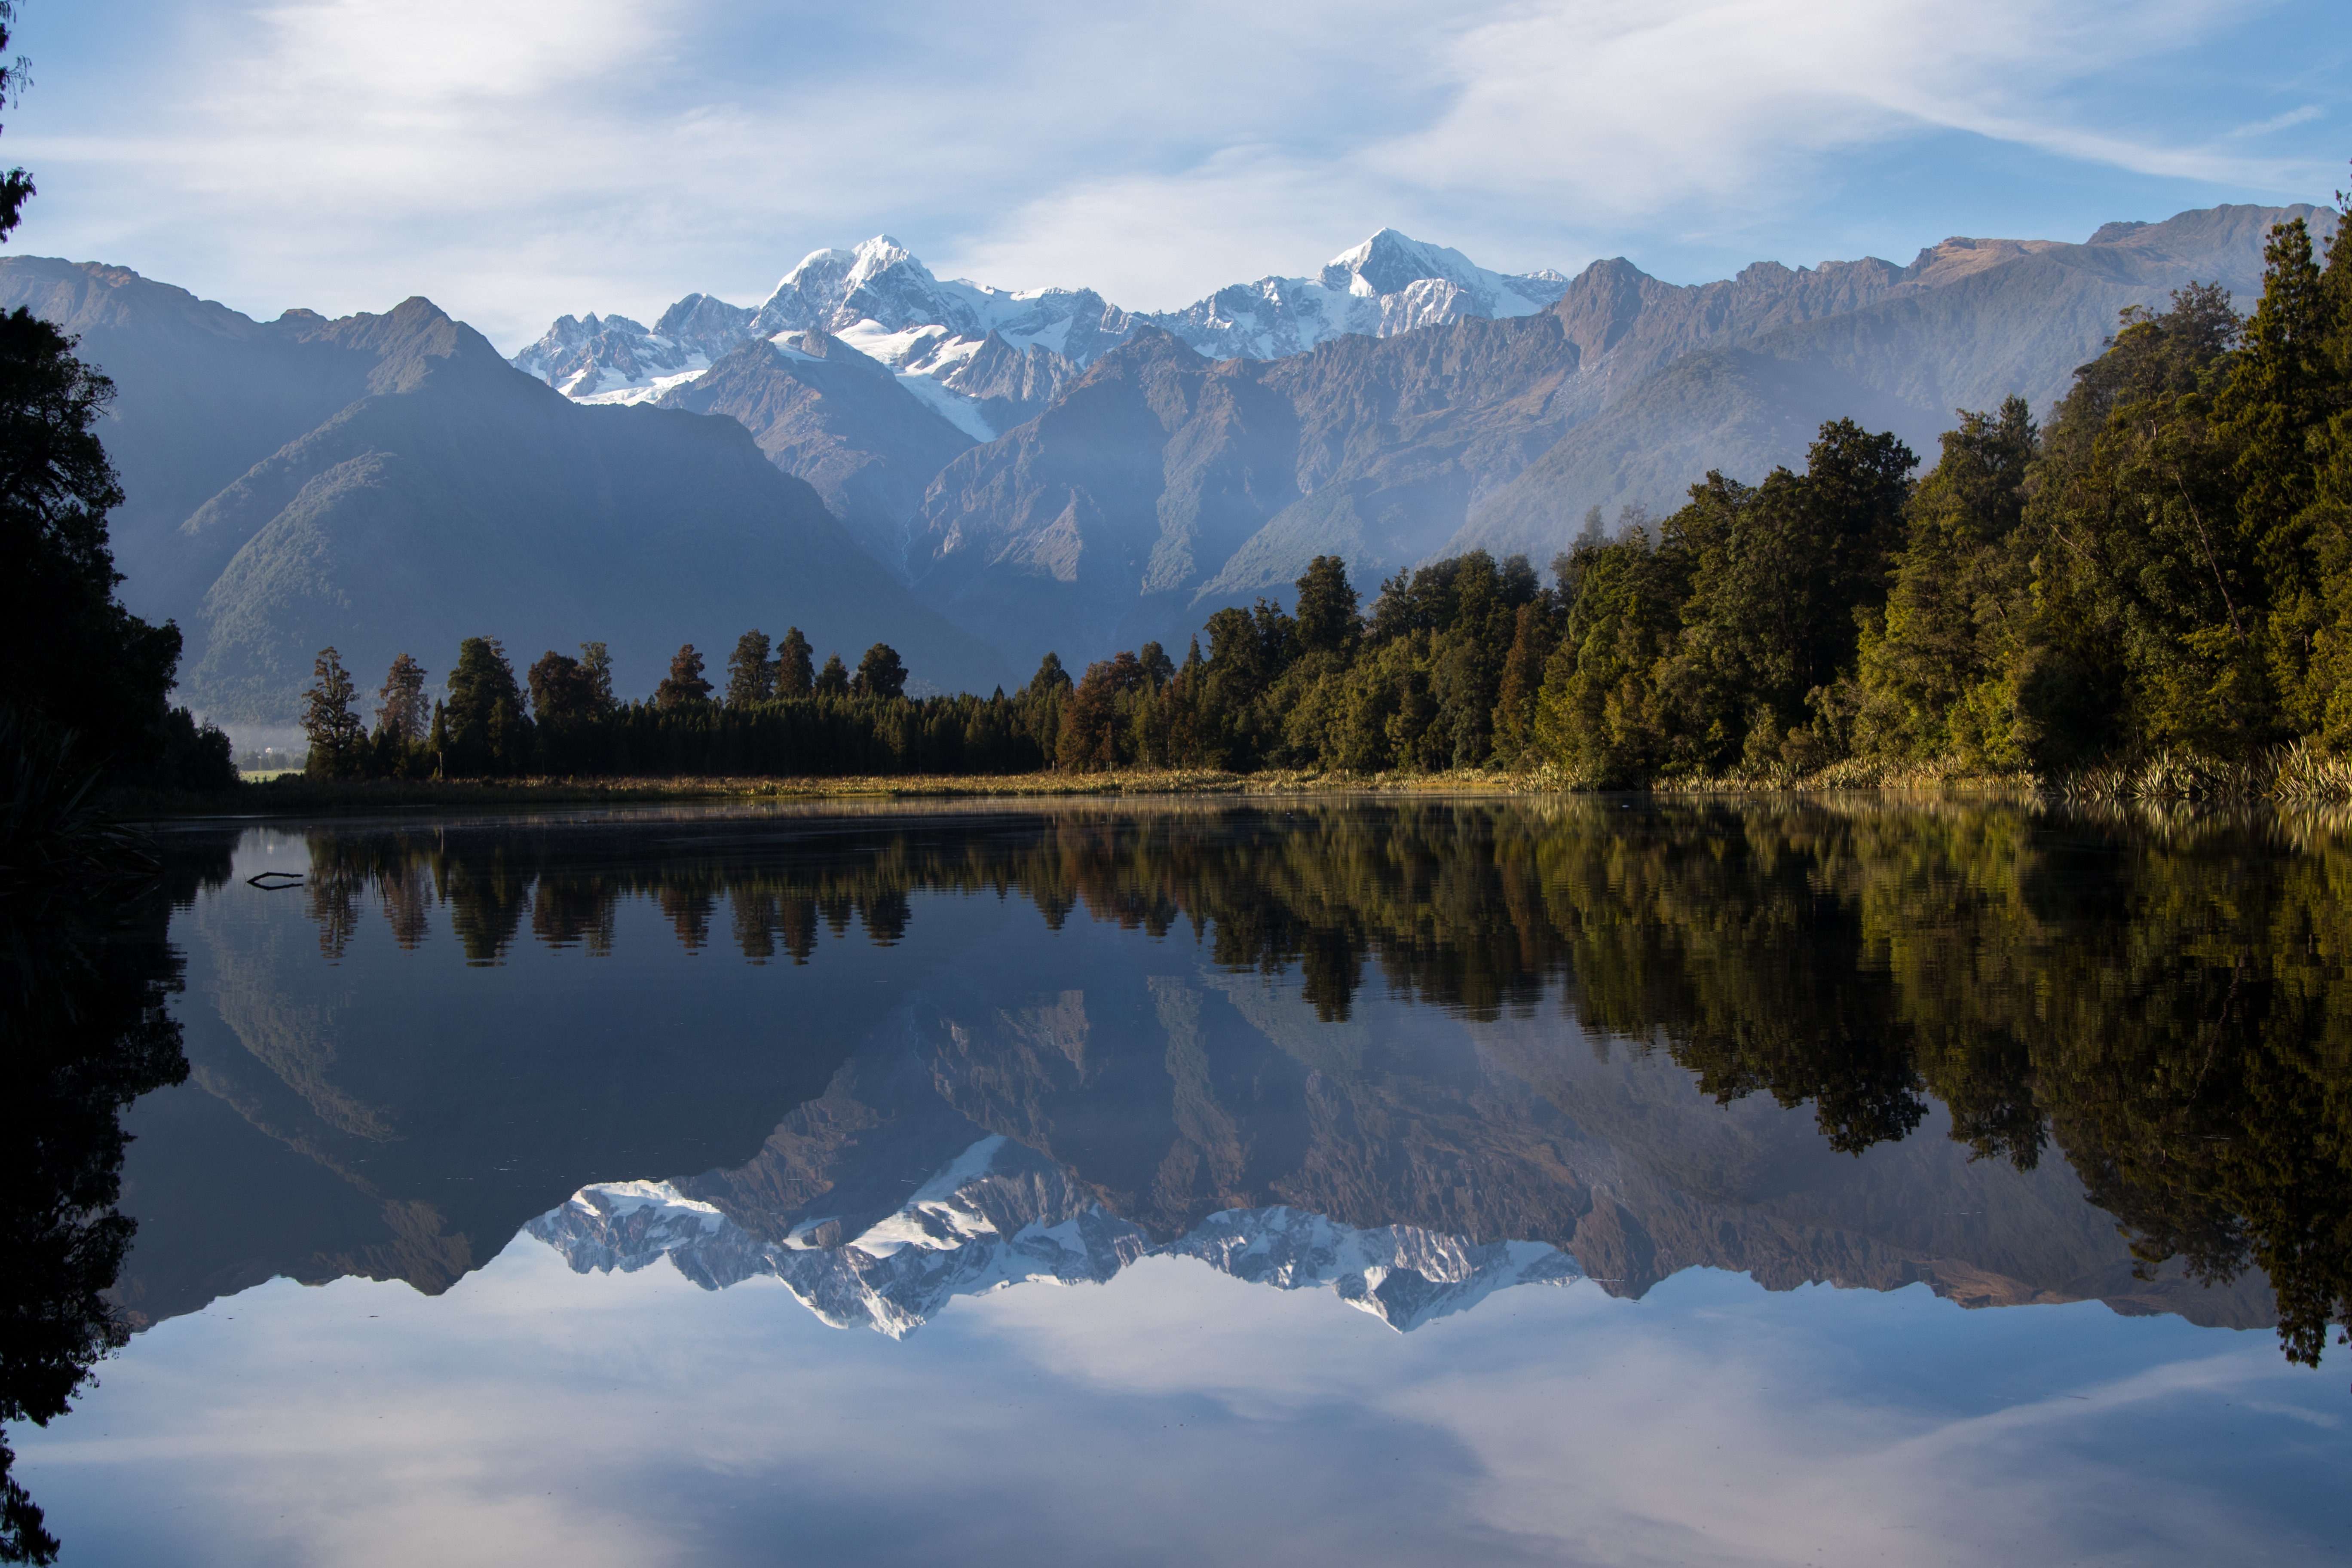
landscape, tree, water, nature, wilderness, mountain, snow, winter, cloud, sky, morning, lake, river, valley, mountain range, reflection, autumn, season, body of water, alps, loch, landform, atmospheric phenomenon, mountainous landforms